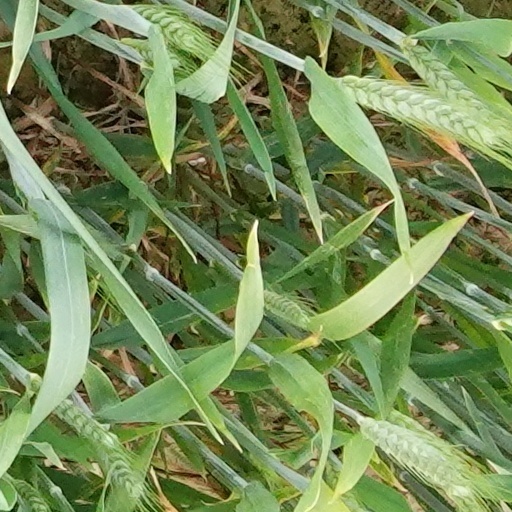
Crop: wheat